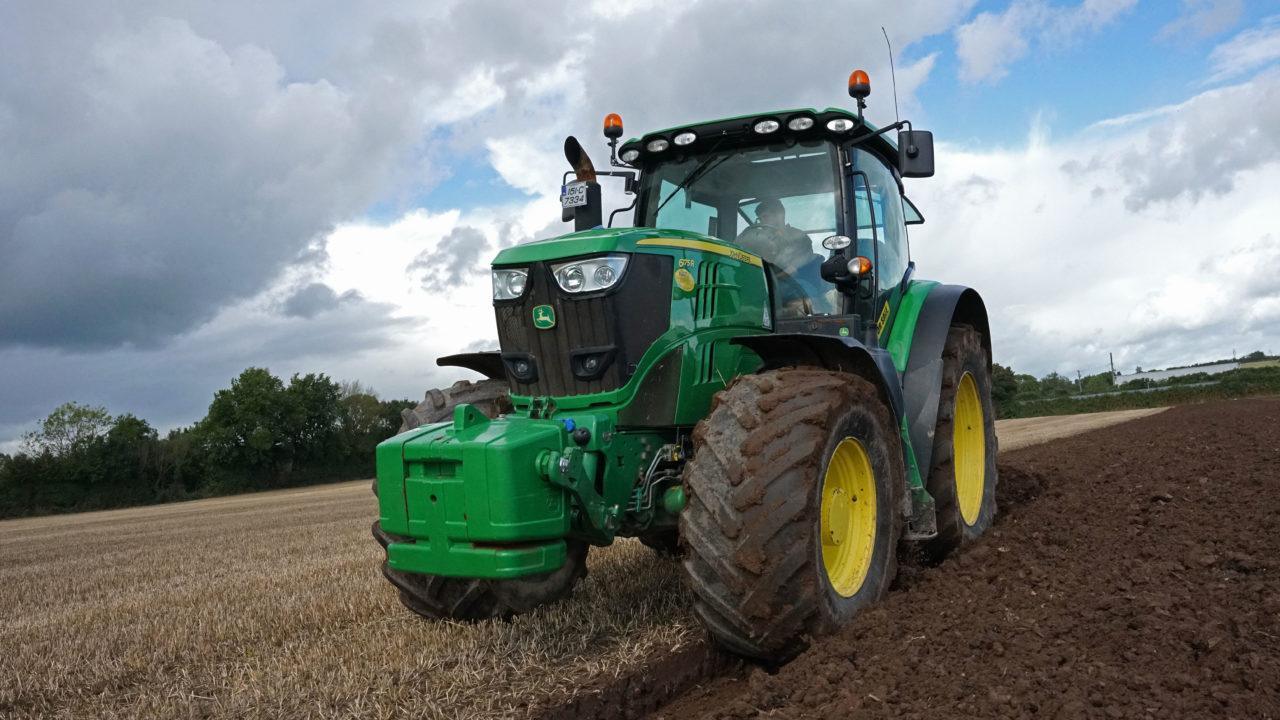
Trekta kubwa la kisasa lenye rangi ya kijani kibichi na magurudumu makubwa yenye matairi ya rangi ya njano, linafanya kazi ya kulima ili kuweza kuandaa shamba hilo.